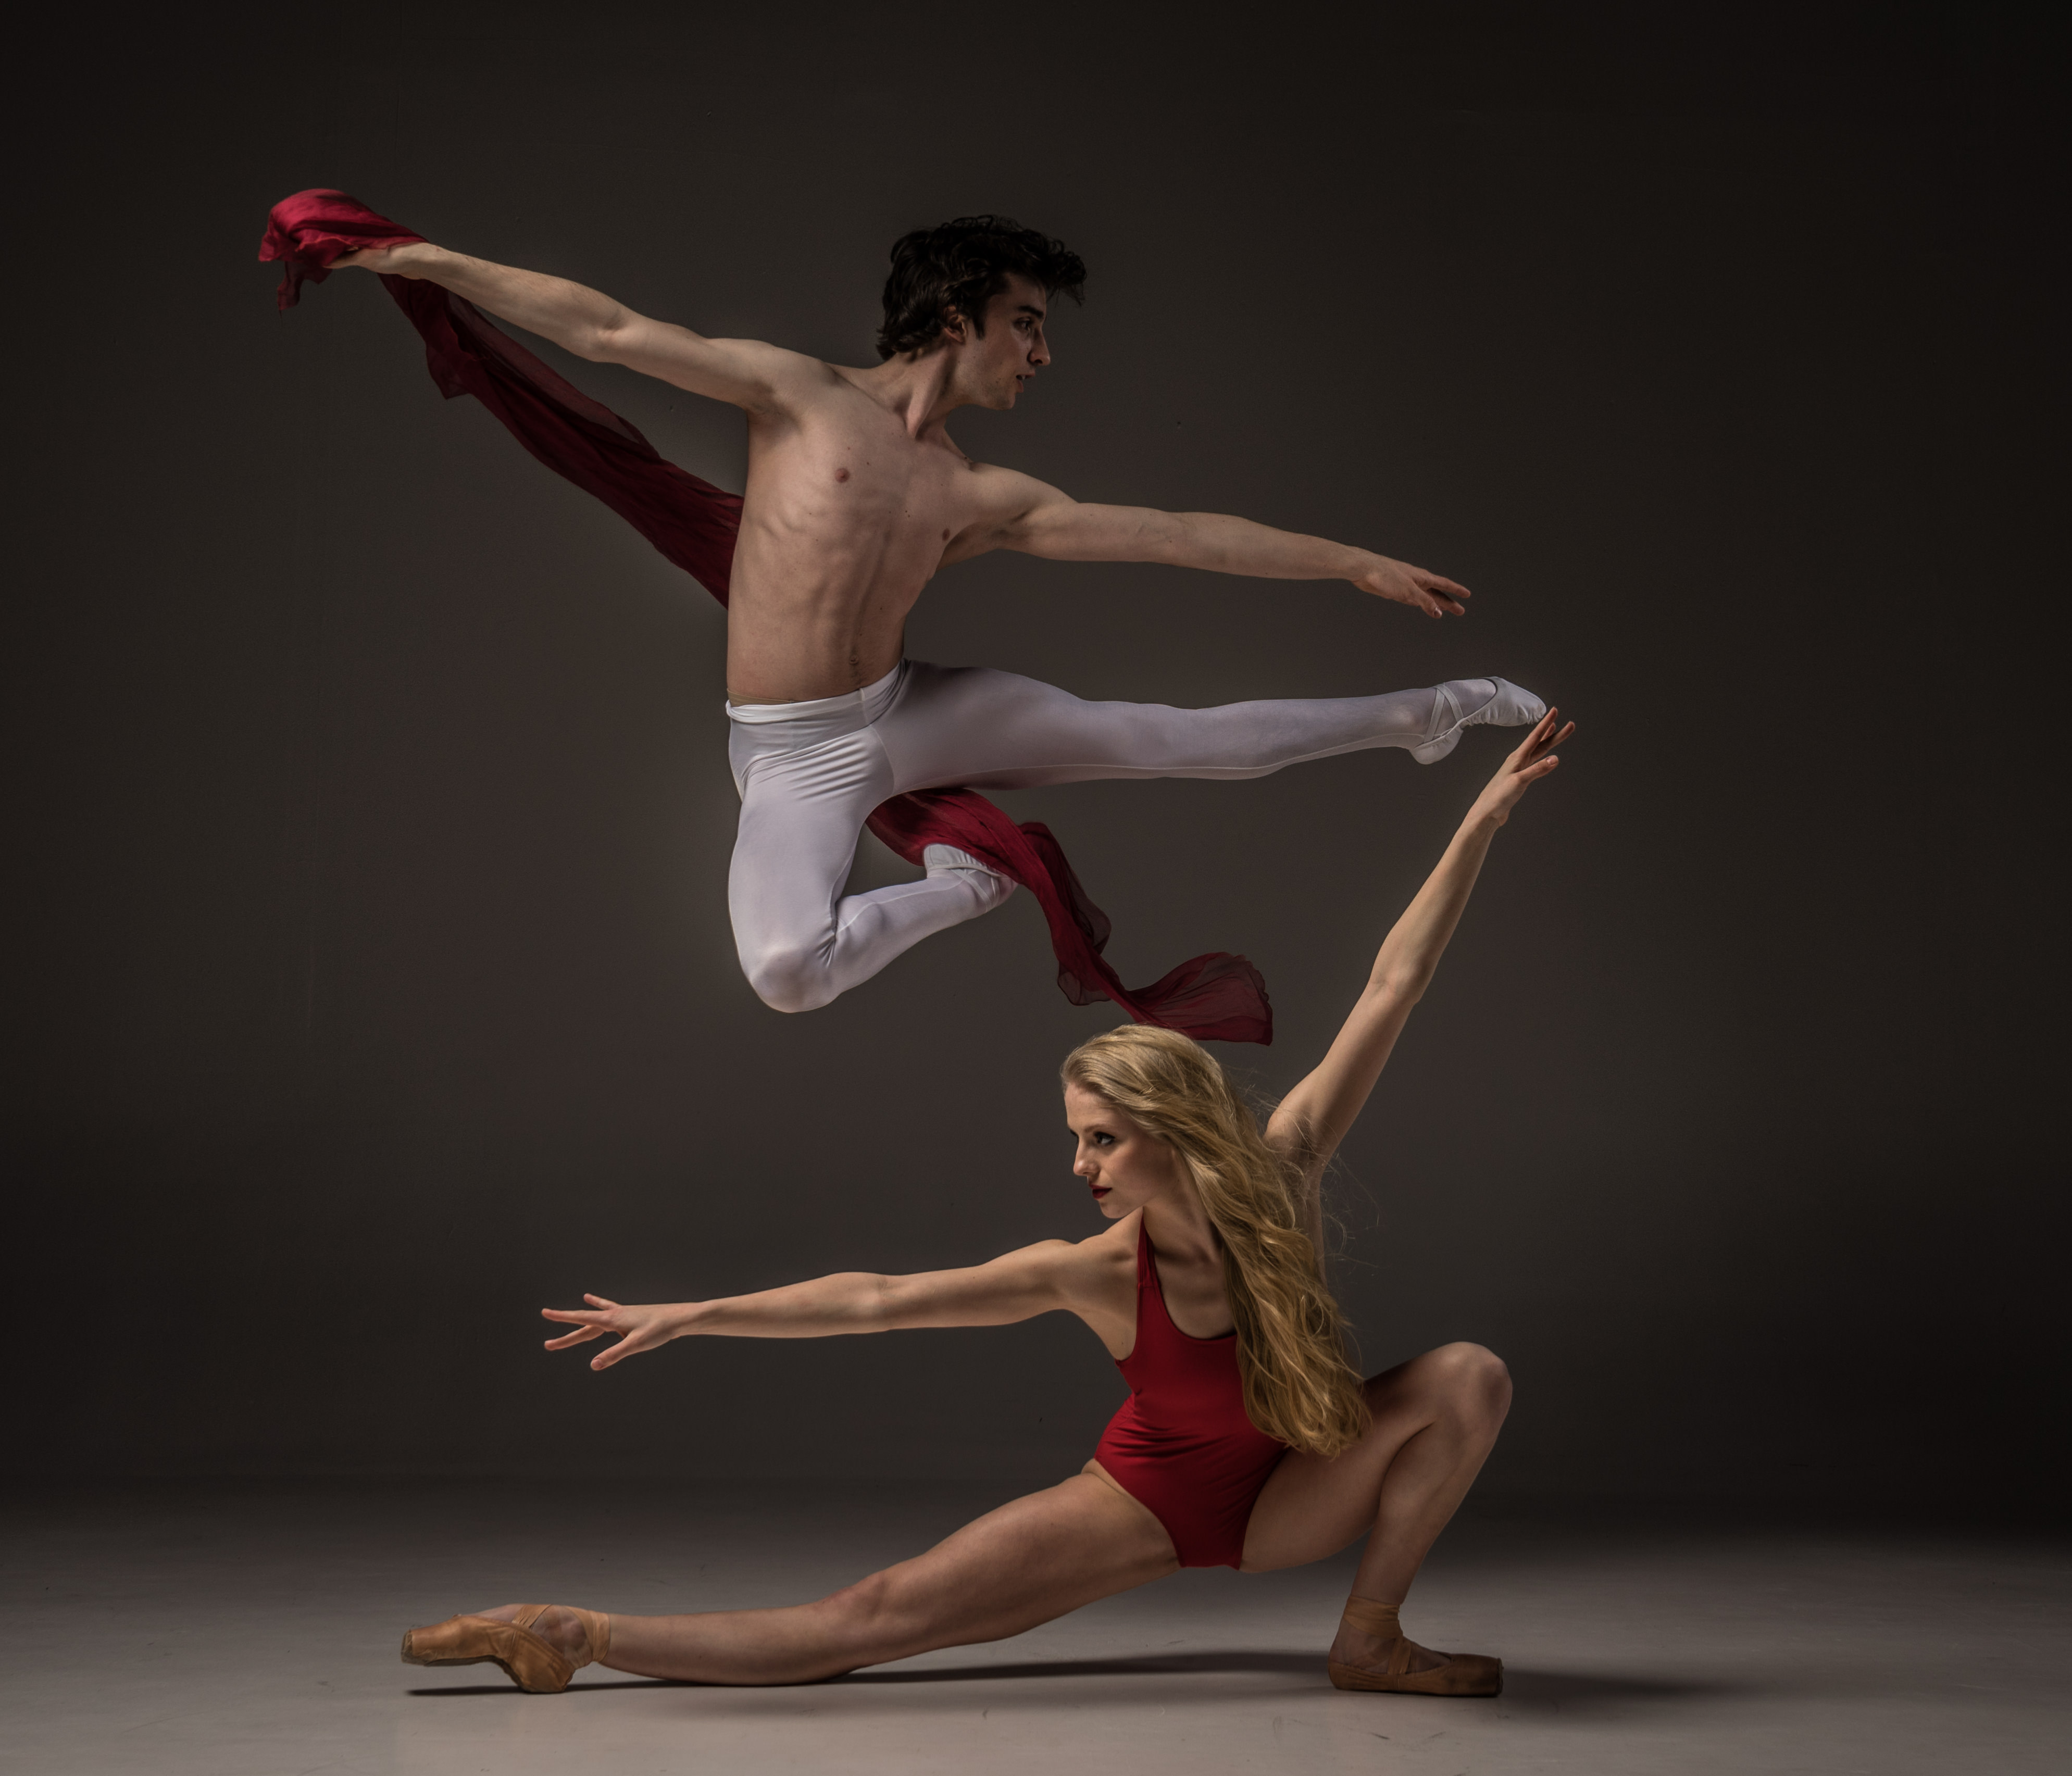
motion, dance, balance, exercise, skill, ballerina, ballet, dancer, performance art, ballet dancer, sports, performance, stretching, dancing, flexibility, experience, event, agility, athlete, entertainment, strength, performing arts, position, choreography, team sport, modern dance, concert dance